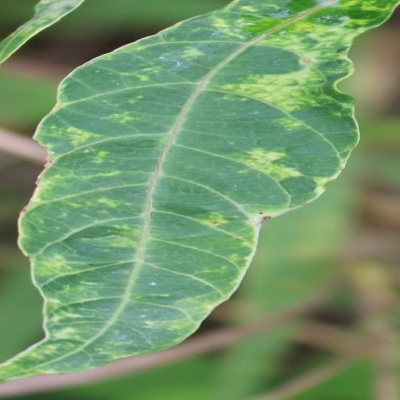
Crop: Cassava
Condition: mosaic